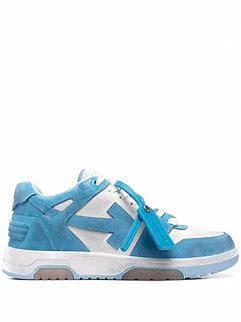
Brand: Off-White
Model: Off Out Of Office